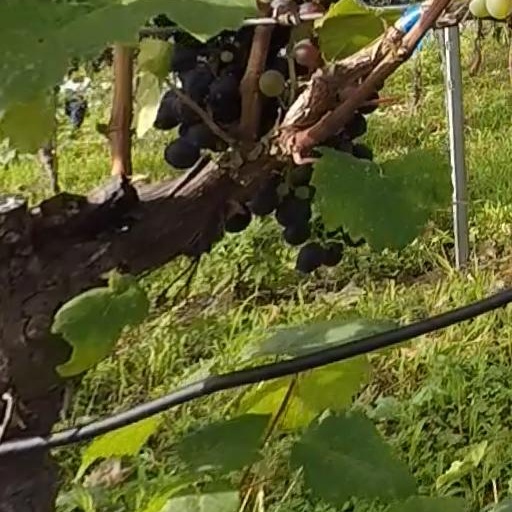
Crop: grape